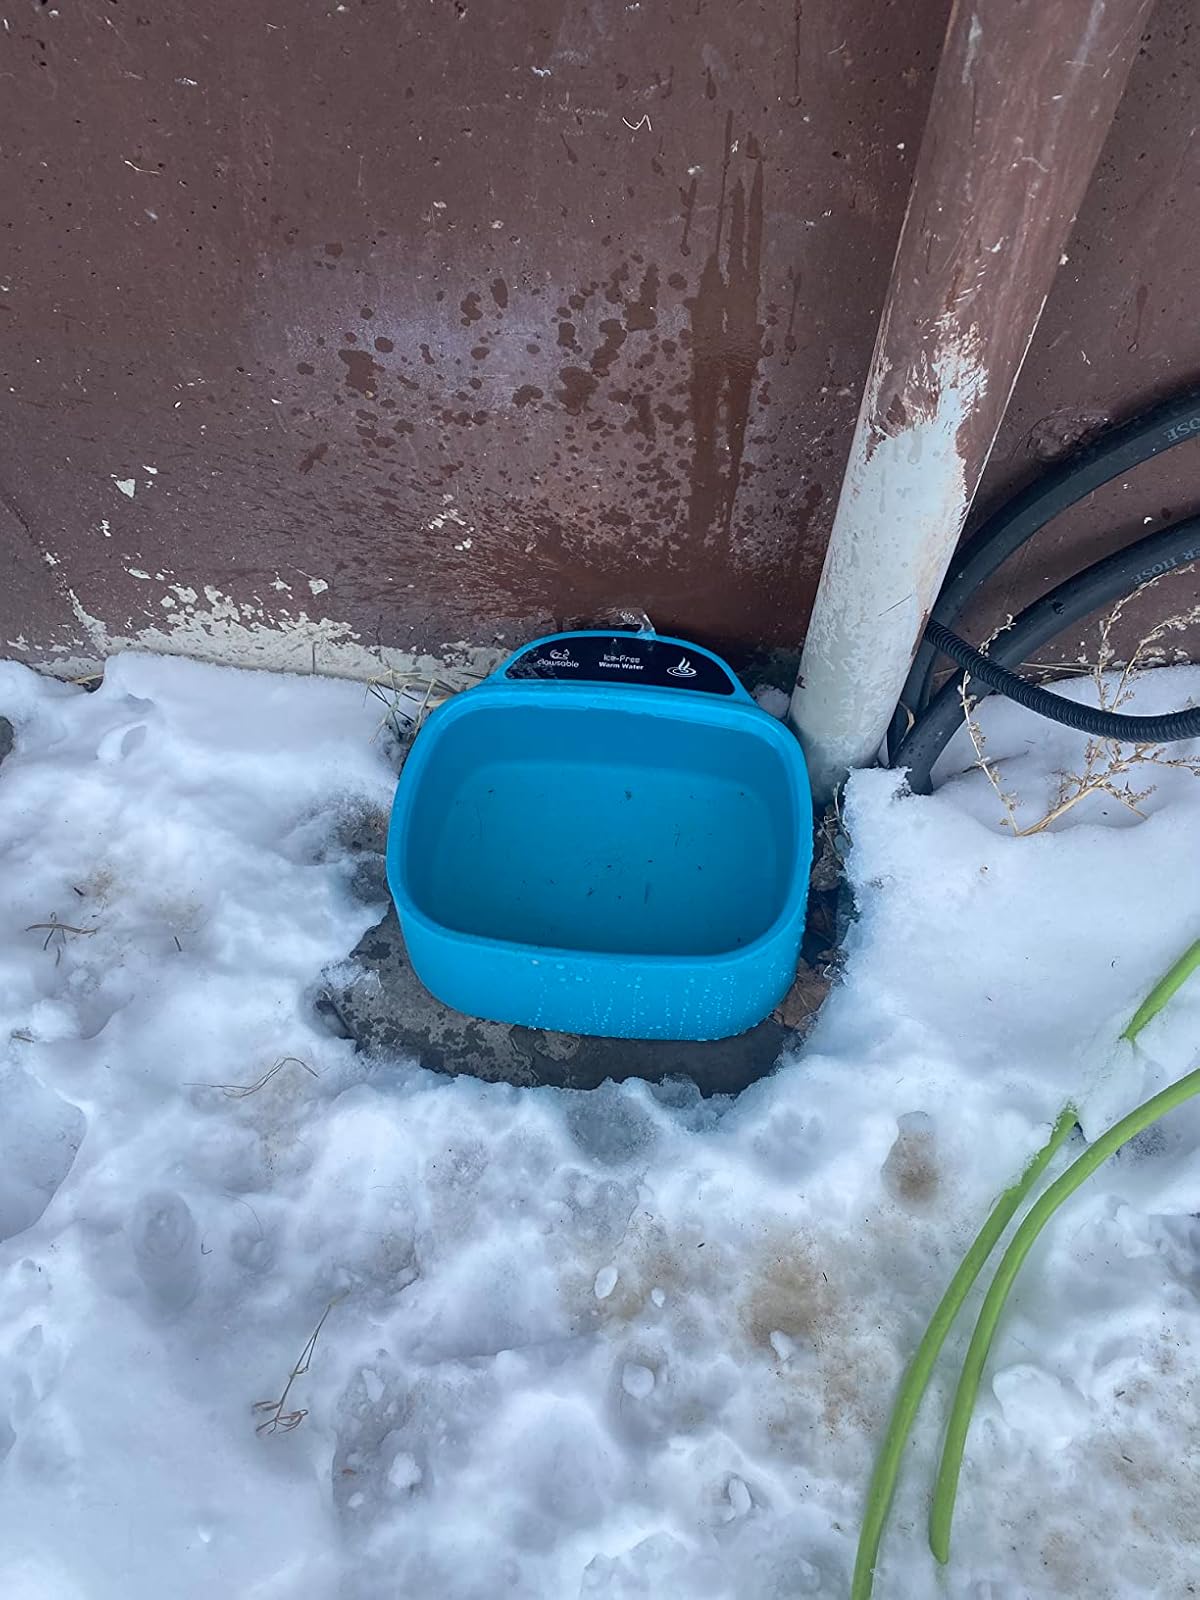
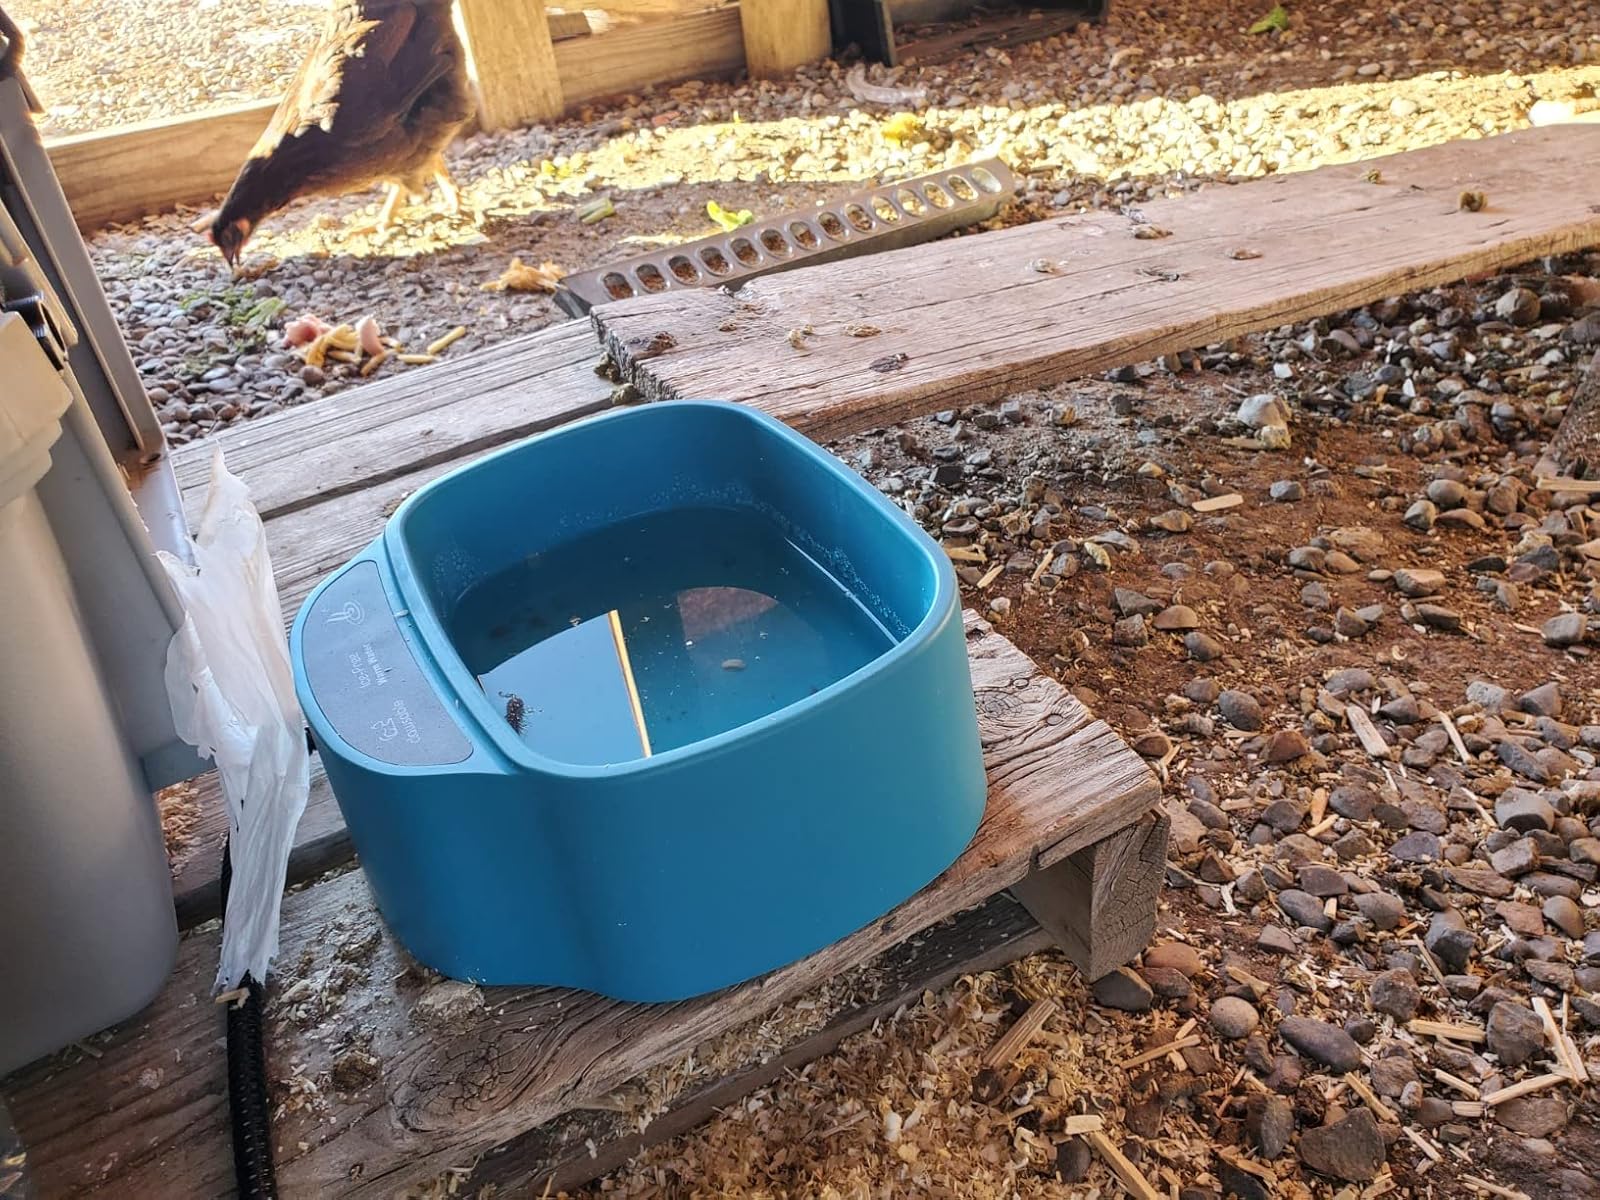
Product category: items_bowl
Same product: yes